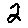
Label: 2